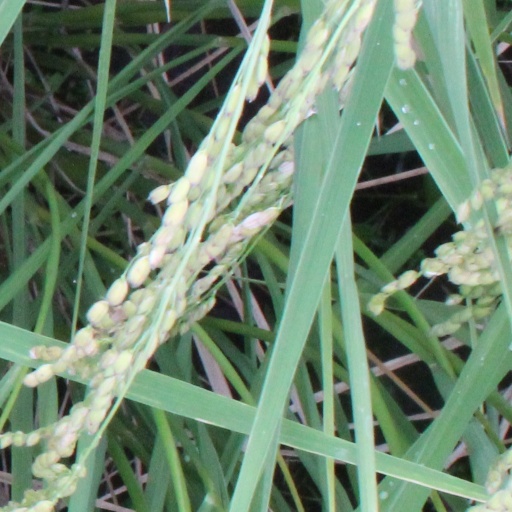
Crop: rice